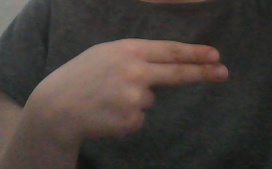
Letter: ain